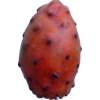
Label: cactus_fruit_red